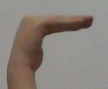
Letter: haa